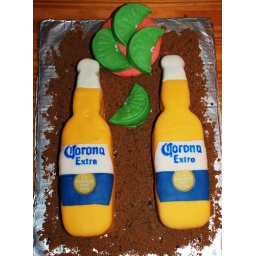
2 Corona bootle shaped cake, limes &amp;amp; bowl covered in fondant and brown sugar sand. My 4th fondant cake =)